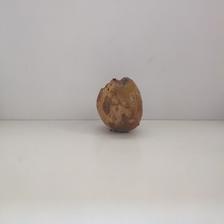
Size: Spoiled